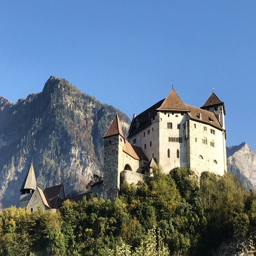
Burg Gutenberg